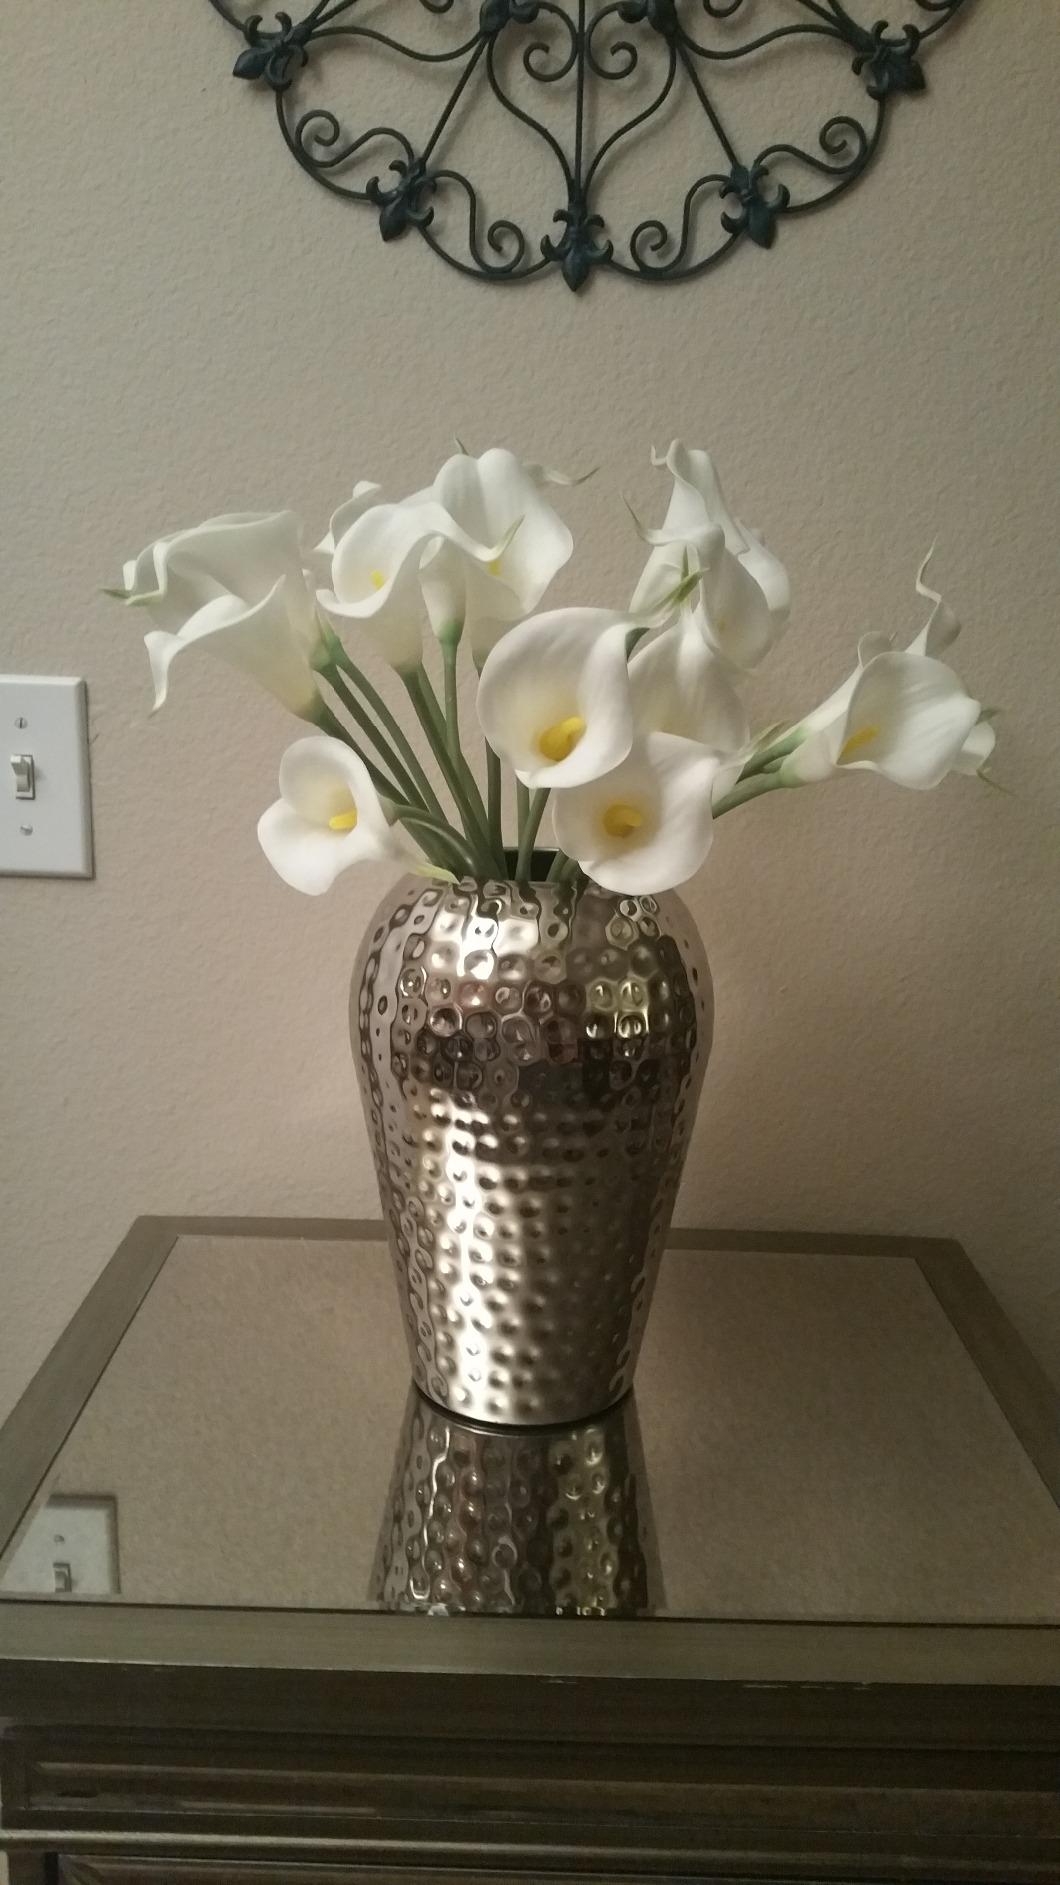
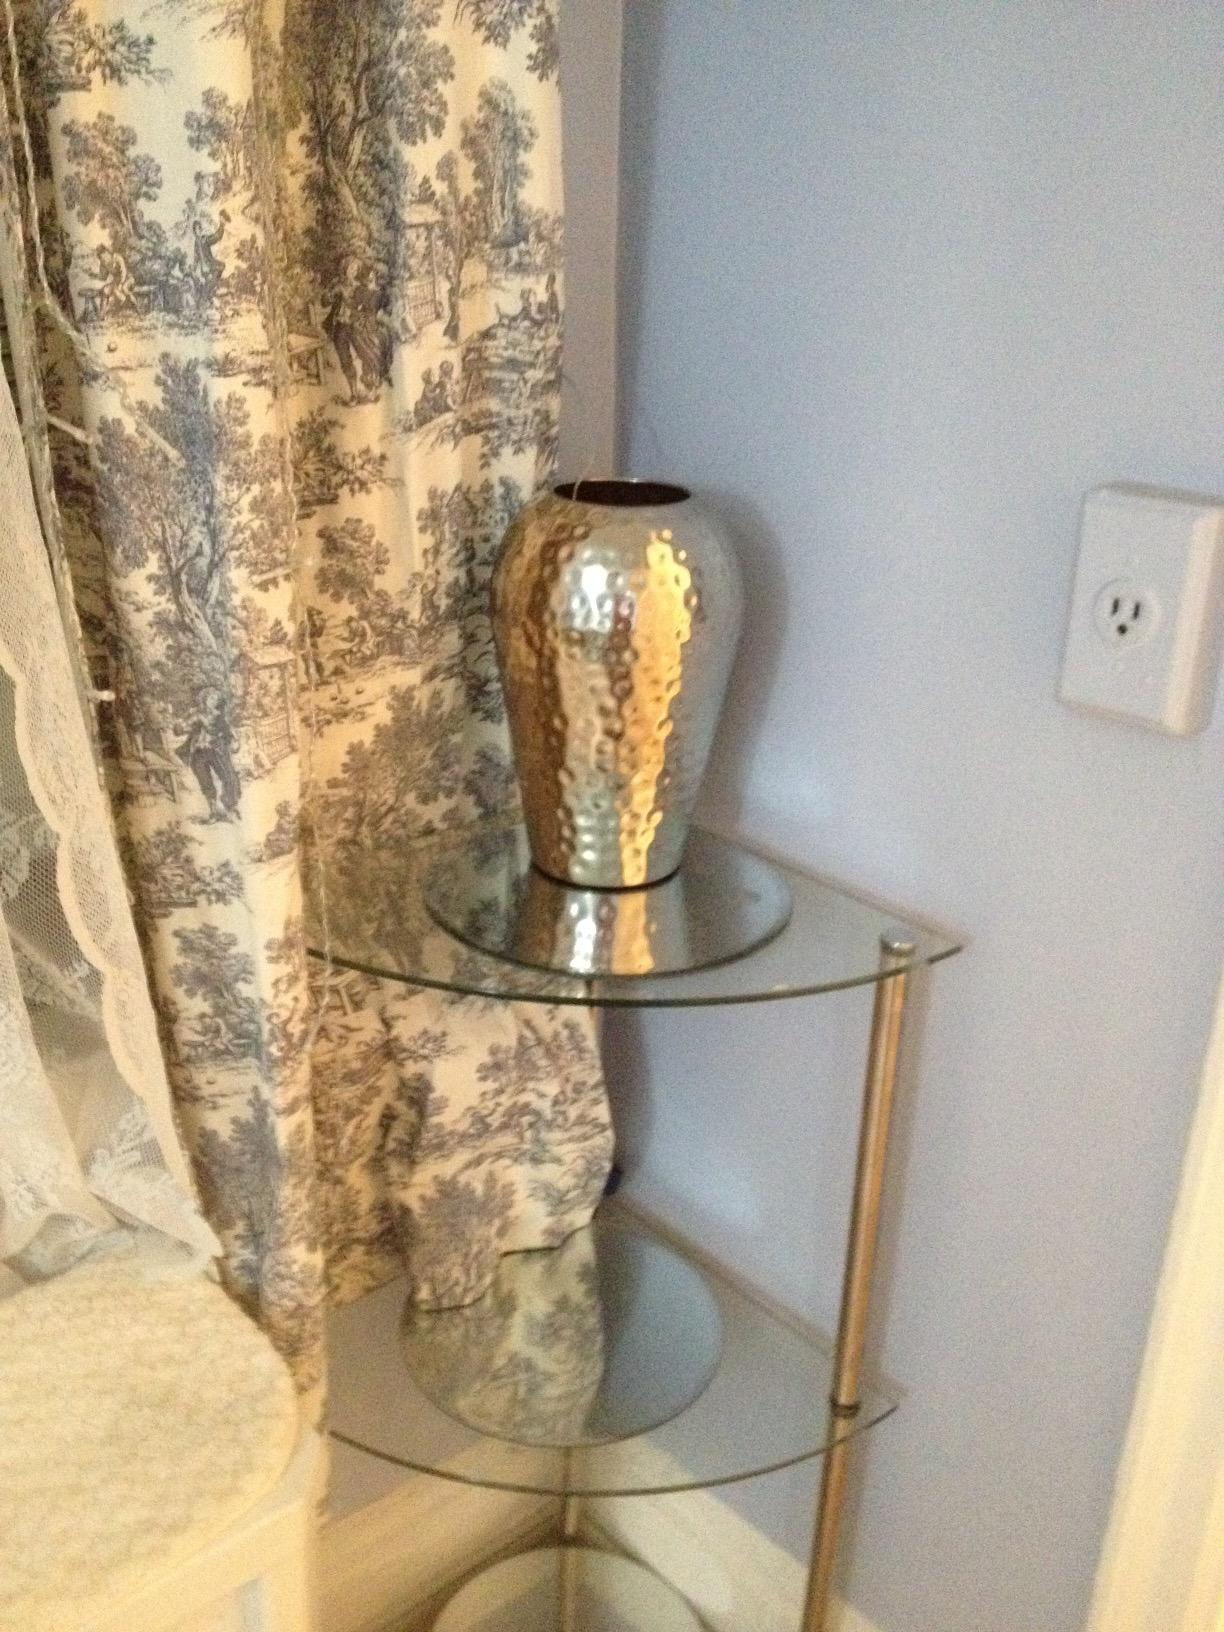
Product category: vase
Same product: yes